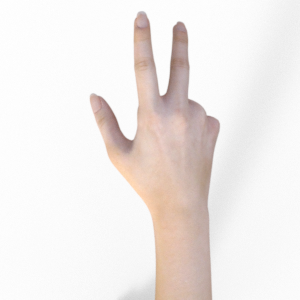
Label: scissors